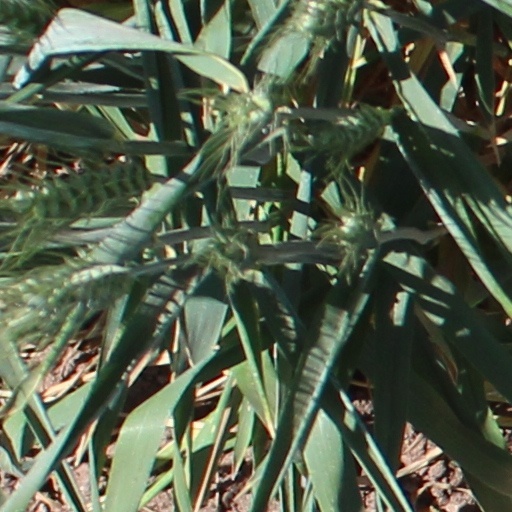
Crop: wheat